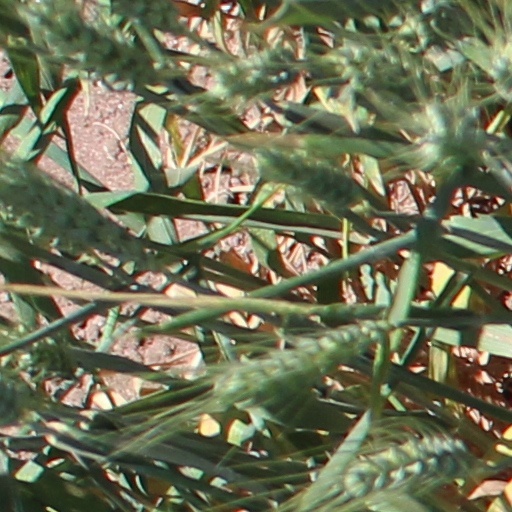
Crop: wheat